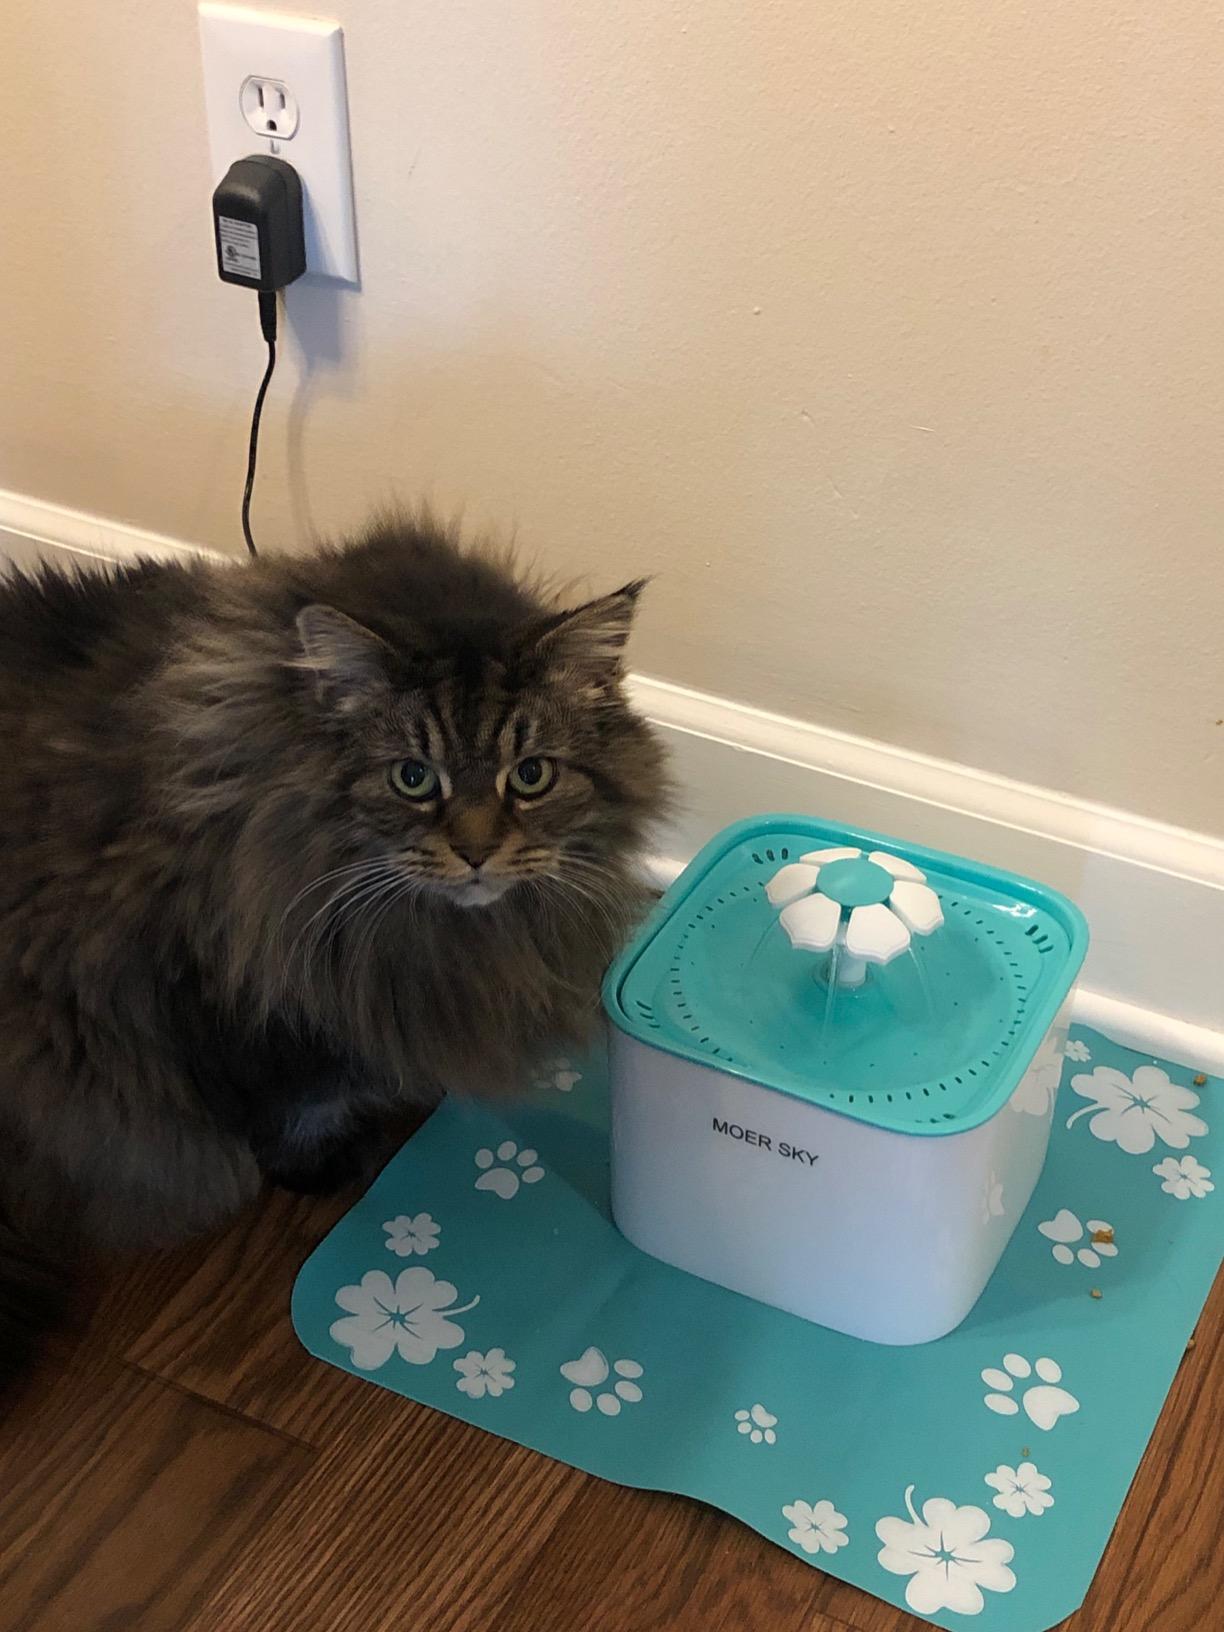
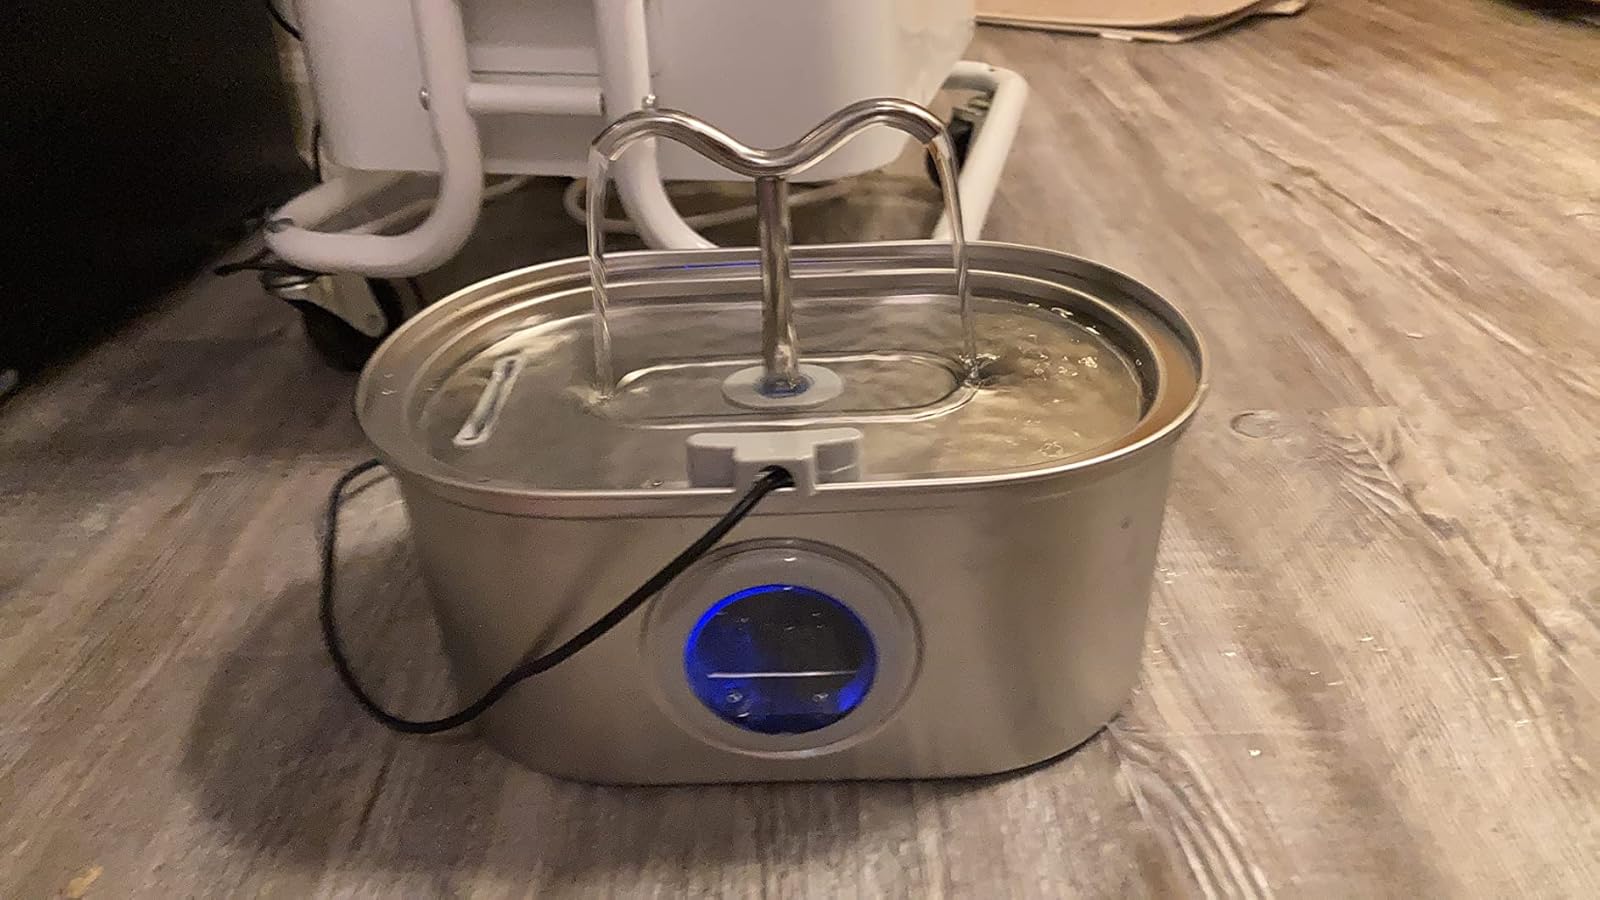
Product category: items_bowl
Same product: no